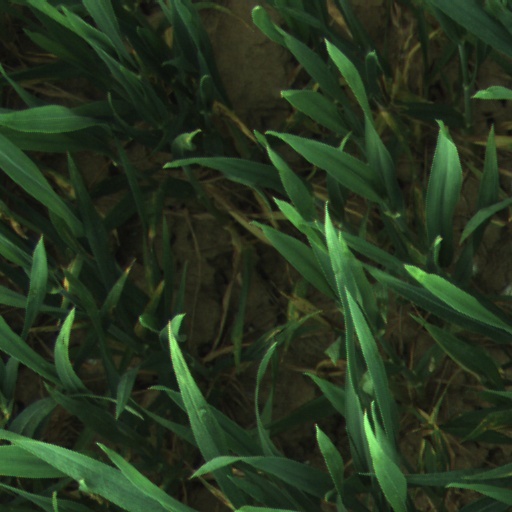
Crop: wheat